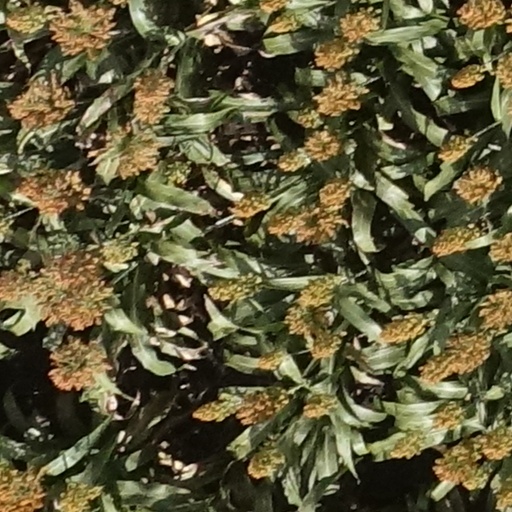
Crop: sorghum